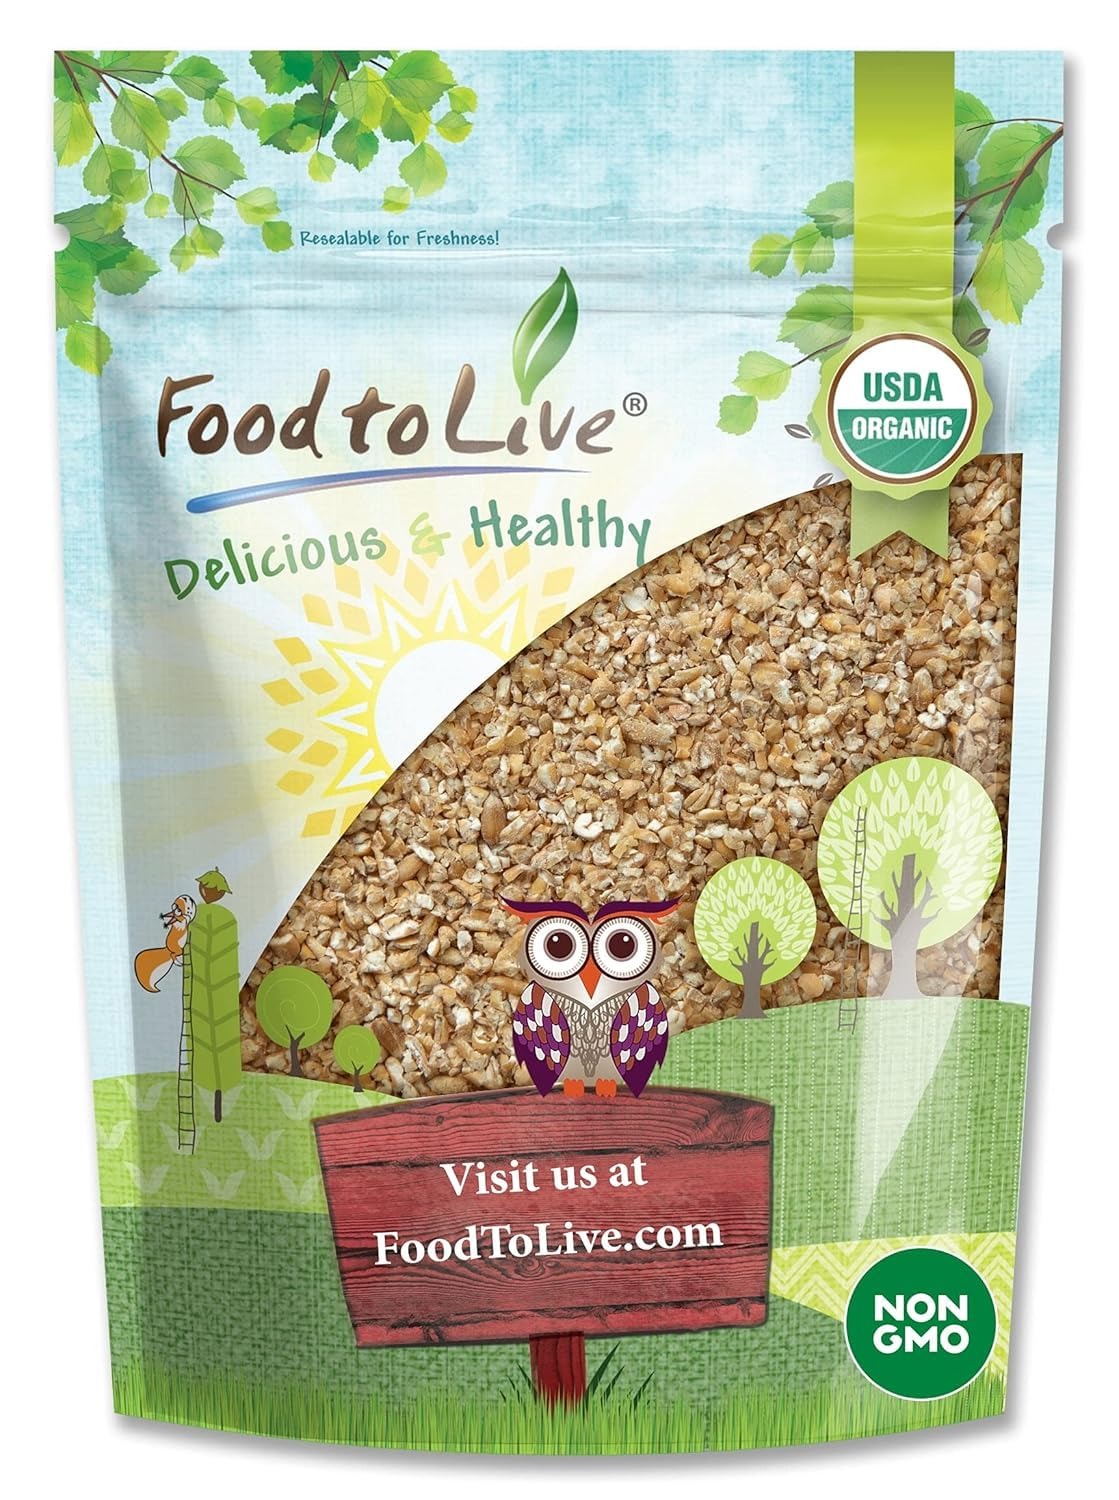
Item Name: Food to Live - Organic Cracked Wheat Berries, 8 Ounces — Non-GMO. Cleaned, Crushed & Sifted Hard Red Winter Groats. Raw, Vegan, Kosher.
Bullet Point 1: ✔️ORGANIC, NON-GMO, KOSHER, VEGAN: Food to Live is a reliable source of Organic, Non-GMO, 100% Raw, Kosher, and Vegan Cracked Wheat Berries.
Bullet Point 2: ✔️MADE FROM WHOLE-GRAIN WHEAT BERRIES: Our Organic Cracked Wheat Berries are simply coarsely ground unprocessed Whole Wheat Berries which means their nutritional profile is preserved.
Bullet Point 3: ✔️HIGHLY NUTRITIOUS: These Wheat Berries will be a great addition to a balanced diet since they are high in fiber, plant protein and many essential minerals including Manganese, Phosphorus, Folate, Copper, Thiamine, Niacin, and Iron.
Bullet Point 4: ✔️VERSATILE USES, RICE SUBSTITUTE: Organic Cracked Wheat Berries make an excellent morning porridge that you can serve with nuts, dried fruits, honey or something savory. Besides, they make an amazing side dish that you can serve with meats, fish, or veggies.
Bullet Point 5: ✔️GREAT FOR BAKING: Mill Organic Cracked Wheat Berries into flour and use it for making pancakes, gnocchi, dumplings, or baking bread, cakes, muffins, scones, cookies, and brownies.
Value: 8.0
Unit: Ounce

Price: 6.49